Erythrolamprus

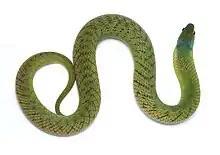
An adult "Erythrolamprus typhlus"

Erythrolamprus is a genus of colubrid snakes native to Central America, the Caribbean, and South America. They include the false coral snakes, which appear to be coral snake mimics.